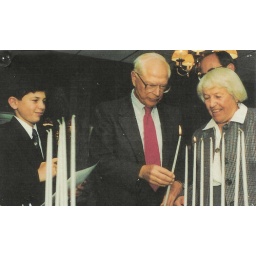
Harold and Annie Gordon light candles in honor of their grandson Matthew Lowenbraun's bar mitzvah.